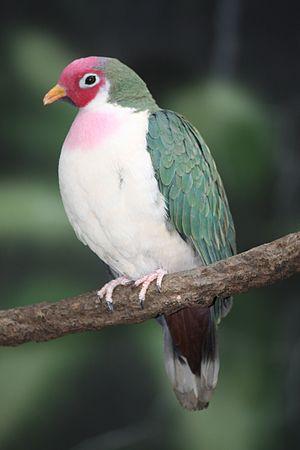
Le Ptilope jambou ou Ptilope jambu est une espèce d’oiseaux de la famille des Columbidae habitant l'Asie du Sud-Est. Sa coloration caractéristique lui est utile pour se camoufler dans la canopée où il vit. Il est aujourd'hui menacé par la perte de son habitat.